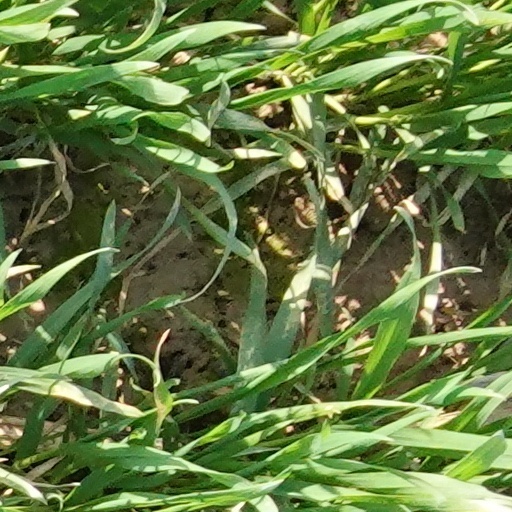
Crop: wheat